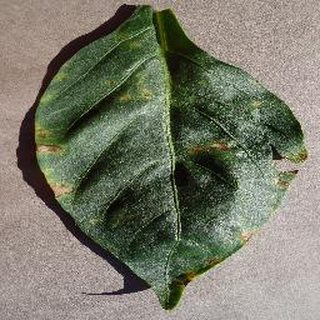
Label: bell_pepper_bacterial_spot